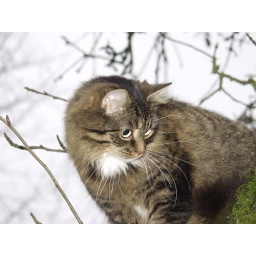
Konny high up in an apple tree